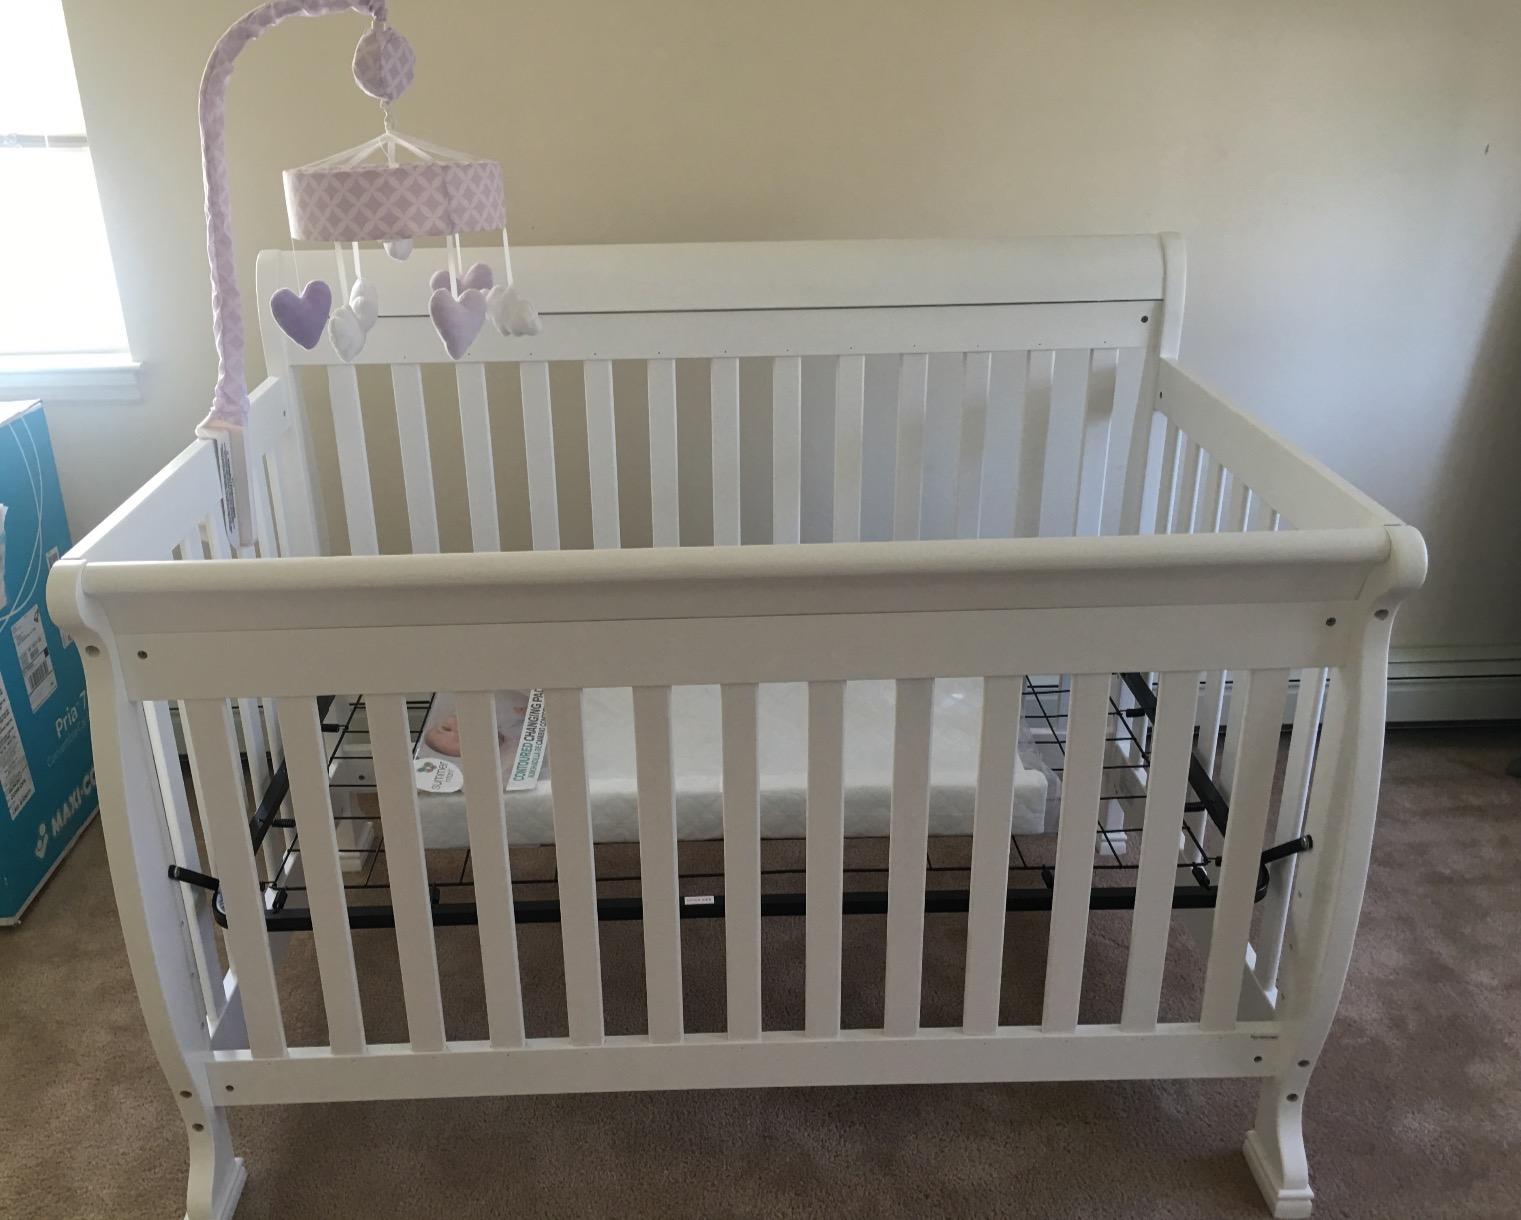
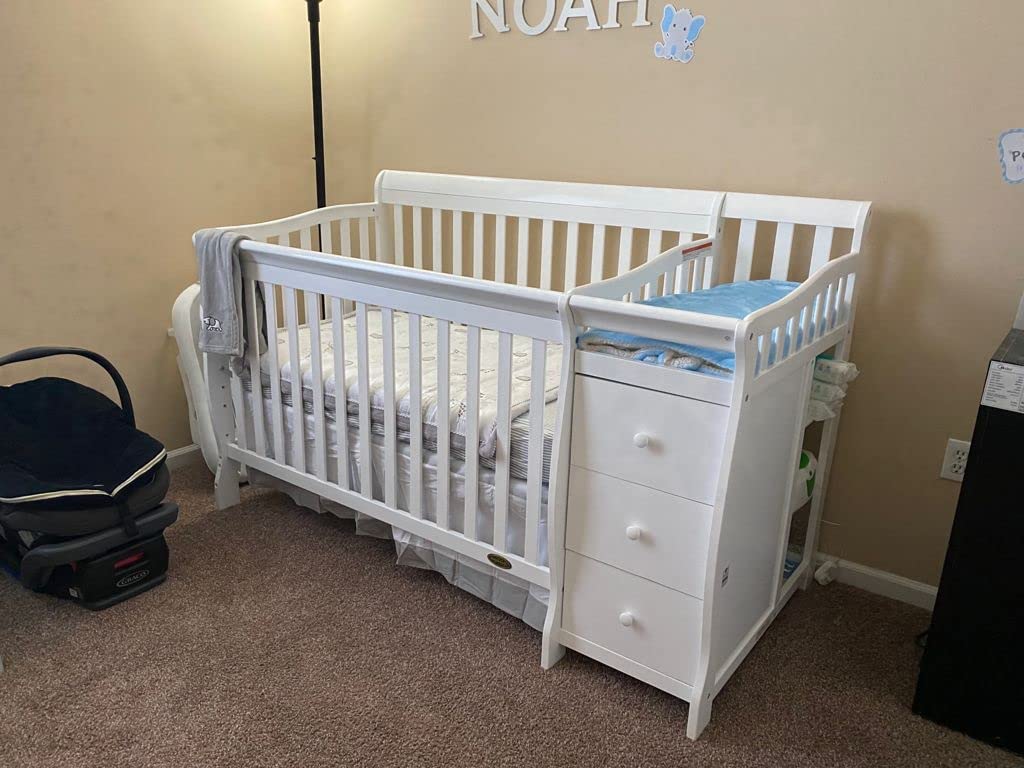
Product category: products_crib
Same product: no